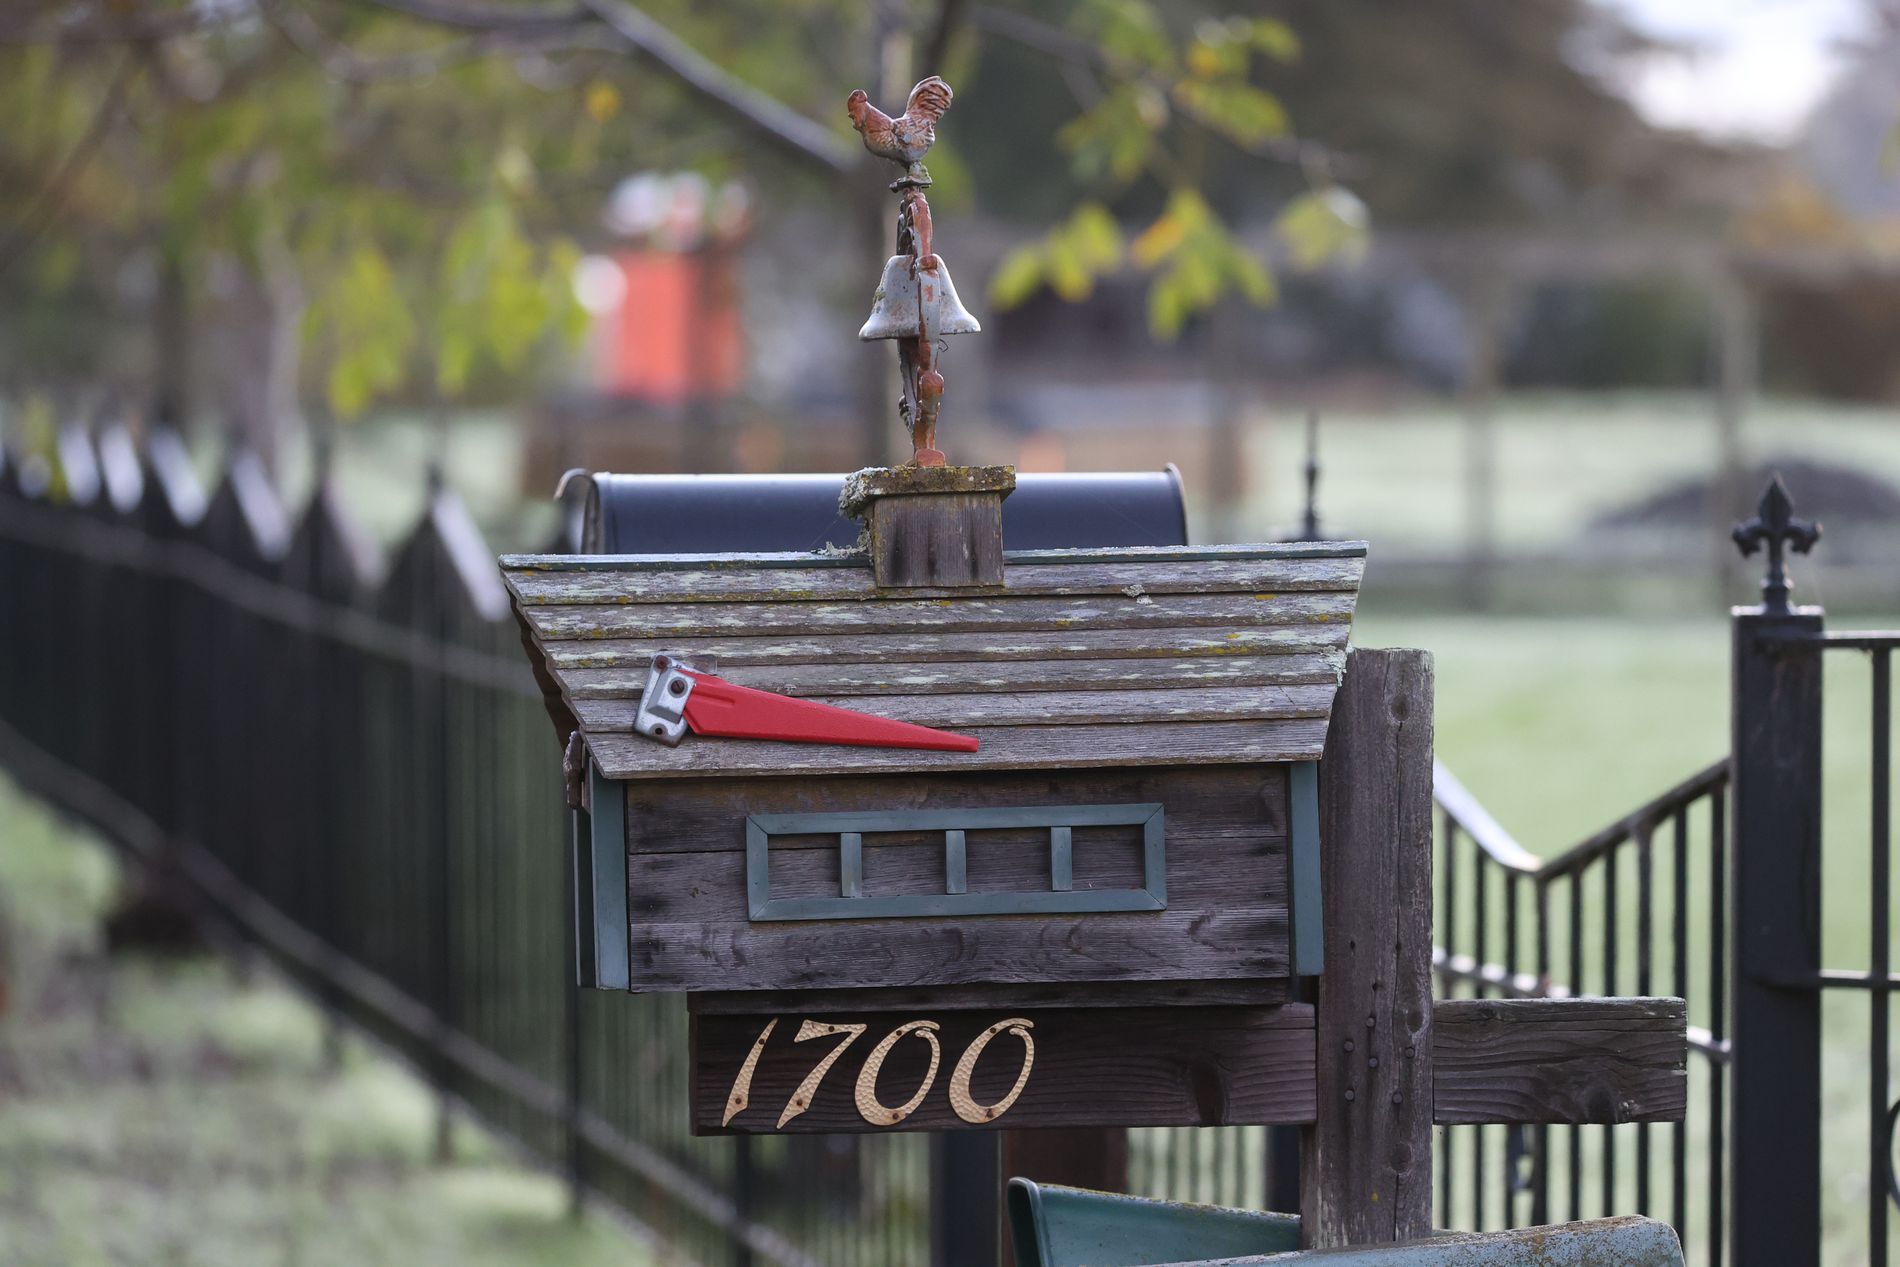
Rustic Wooden Mailbox
A rustic wooden mailbox numbered 1700 with a rooster ornament and metal bell placed in a garden with a blurry misty background
The photo was taken from a low frontal angle highlighting the mailbox the atmosphere is calm and misty suggesting a quiet cold morning in a rural setting
Labels: Mailbox, Railing, Fence, tree, metal bell, countryside, numbers
Camera: Canon Canon EOS-1D X Mark III
Lens: 100.0 - 400.0 mm, Canon EF 100-400mm f/4.5-5.6L IS II USM
Aperture: F5
Exposure: 1/250 sec
ISO: 5000
Focal length: 200.0 mm